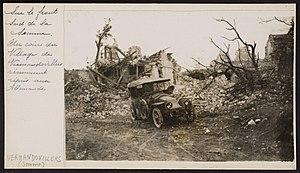
Les gravats sont une catégorie de déchets constitués de débris de petit calibre résultant de la démolition ou de la construction des bâtiments.
Vermandovillers est une commune française située dans le département de la Somme, en région Hauts-de-France.